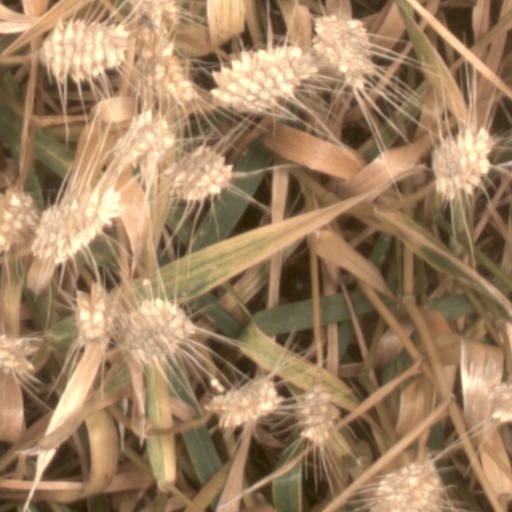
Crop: wheat